Royal Rumble (2004)

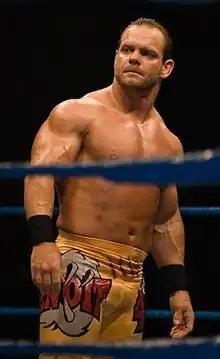
Chris Benoit, the first Royal Rumble match entrant, eventually going on to win the match and the World Heavyweight Championship at WrestleMania XX.

The main event was the annual 30-man Royal Rumble match, where the winner would get to wrestle the world champion of his brand at WrestleMania XX. Chris Benoit and Randy Orton were the first two entrants. As the match started, Benoit and Orton battled each other until Mark Henry entered at #3 and began attacking both Benoit and Orton. Tajiri entered at #4 and performed a Handspring Back Elbow on Orton. Orton battled Henry and Benoit battled Tajiri until Bradshaw entered at #5 and began dominating all the participants by finishing off Orton, then Henry, then Tajiri, with three consecutive Clotheslines from Hell. Bradshaw attempted to perform a Clothesline from Hell on Benoit, but Benoit countered it into a Crippler Crossface. Bradshaw got out of the hold by picking Benoit up and tossing him over the top rope. However, Benoit jumped on the apron and eliminated Bradshaw instead. Rhyno entered at #6 and attacked Orton, before focusing on Benoit. Tajiri battled Henry and applied a Tarantula on Henry. Rhyno performed a Spinebuster on Benoit and attempted to perform a Gore on Benoit but Benoit avoided the move and Rhyno instead crashed a rope hung Tajiri. This caused Tajiri to get eliminated from the match. Benoit then tossed Henry over the top rope, eliminating him. Matt Hardy entered at #7, but was quickly tossed over the top rope by Benoit but Hardy landed on the apron. Rhyno tried to eliminate Hardy but Hardy stayed in the ring. Scott Steiner entered at #8 and started dominating all of the participants of the match. Hardy and Orton battled in the corner, where Hardy had nearly eliminated Orton until Benoit attacked Hardy and Orton was saved from being eliminated. Matt Morgan entered at #9 and he performed a Sitout Powerbomb on Benoit and a Big Boot on Hardy. The Hurricane entered at #10 and performed a Diving Crossbody on Hardy. The Hurricane then began fighting Morgan, who dominated The Hurricane and eliminated him by tossing him over the top rope. Morgan then tried to eliminate Hardy in the same way, but Hardy landed on the apron and stayed in the ring. Benoit began fighting Rhyno, Steiner battled Orton and Hardy battled Morgan until Booker T entered at #11. Booker T attacked Steiner and then performed a Scissors Kick on Orton. Booker T then eliminated Steiner from the match. Kane entered at #12. Morgan started attacking Kane but Kane performed a Chokeslam on Morgan. Kane performed a Big Boot on Rhyno and then Kane chokeslammed Orton. Eventually, The Undertaker's entrance theme music began playing in the arena and the lights went out. When the lights came back, Kane was distracted and Booker T eliminated Kane from behind. Following Kane's elimination, Spike Dudley entered at #13. Kane was angered at it and he thought that it was Dudley, who played The Undertaker's gong. An enraged Kane performed a Chokeslam on Dudley on the ramp and Dudley was knocked out which meant that he was unable to participate in the Royal Rumble. Rikishi entered at #14. Along with Rikishi's entrance, Benoit backdropped Rhyno over the top rope, eliminating him. Rikishi started attacking Hardy and performed a Stink Face on Morgan. René Duprée entered at #15 and started battling Hardy before dropkicking him over the top rope to eliminate him. However, after eliminating Hardy, Duprée was eliminated himself by Rikishi when Rikishi performed a Savate Kick on Duprée, causing him to fall over the top rope. A-Train entered at #16 and began attacking Rikishi. Benoit eventually eliminated Morgan. Orton began dominating the match as he eliminated Rikishi and then backdropped Booker T over the top rope to eliminate him. Benoit battled A-Train, while Shelton Benjamin entered at #17. Benoit eliminated A-Train and Benjamin tried to perform a Superkick on Orton, but Orton ducked the move and eliminated Benjamin. The first two entrants of the match, Benoit and Orton were left remaining. Ernest Miller entered at #18, along with his manager Lamont. Instead of using the opportunity of eliminating the knocked out Benoit and Orton, Miller and his manager Lamont danced to Miller's entrance theme. However, Benoit and Orton recovered and ruined the dance as Benoit tossed Lamont over the top rope and Orton eliminated Miller from the match. Following Miller's elimination, Benoit and Orton continued to battle each other. Kurt Angle entered at #19 and began fighting Benoit while Orton recovered in the corner. Rico entered at #20 and began battling Orton. Rico performed a Roundhouse Kick on Orton while Benoit performed three consecutive German Suplexes on Angle in a row. Orton recovered and backdropped Rico over the top rope, eliminating him. Test's music began playing at #21 but Test did not appear, as he was found knocked out at backstage by some doctors and the Raw Sheriff Stone Cold Steve Austin. Austin ordered someone to replace Test and gave him the #21 entry number. This person was revealed to be Mick Foley who immediately started attacking Orton. Foley performed a Flying Clothesline on Orton, eliminating Orton and himself in the process. Foley and Orton continued to fight each other after their eliminations. Christian entered at #22 and started battling Benoit and Angle. Foley and Orton numerously attacked each other, where Foley was about to perform a mandible claw on Orton until Nunzio entered at #23 and Foley turned his focus on Nunzio and performed a Mandible Claw on Nunzio, knocking him down. Orton attacked Foley and then retreated to the backstage. Angle battled Christian and Benoit in the ring while Nunzio sat in the ringside, instead of entering the ring. Big Show entered at #24 and began dominating the participants in the match. Chris Jericho entered at #25 and started fighting Angle. Big Show knocked the heads of Jericho and Christian together before battling Jericho. Christian started attacking Big Show. Benoit, Angle, Christian and Jericho tried to eliminate Big Show but failed. Charlie Haas entered at #26 and was double-teamed by Jericho and Christian. Jericho eventually eliminated Christian. Billy Gunn entered at #27 and performed a Legdrop Bulldog, which he called "Fameasser" on Angle. Gunn then performed a Fameasser on Jericho and fought Big Show and Haas. John Cena entered at #28 but instead of entering the ring, he focused on Nunzio, who was sitting in the ringside. Cena tossed Nunzio into the ring and began attacking him until Big Show started attacking Cena. Big Show and Nunzio double-teamed Cena until Nunzio attempted to eliminate Big Show, but failed. Cena started attacking Big Show and tried to eliminate him while Nunzio tried to eliminate Benoit. Rob Van Dam entered at #29 and started dominating all the participants of the match. Nunzio tried to eliminate Van Dam but Haas battled Nunzio. Big Show battled Gunn and Cena performed a Fireman's Carry Takeover, which he called "F-U", on Angle. Goldberg entered at #30 and performed a Spear on Big Show and then speared Gunn. Goldberg punched several wrestlers including Angle, Jericho, Van Dam, Cena, and Haas. Nunzio jumped on Goldberg's back while Goldberg eliminated Haas from the match. Van Dam kicked Goldberg. Goldberg speared Nunzio and then clotheslined Gunn over the top rope, eliminating him. Goldberg picked up Nunzio in a Military Press and threw him over the top rope, eliminating him from the match. Goldberg started attacking Big Show, until Brock Lesnar interfered in the match and performed a F5 on Goldberg and left the ring. Goldberg was distracted and when he recovered, Angle eliminated him from behind. Benoit, Angle, Jericho, Cena and Van Dam all teamed up against Big Show when Big Show picked up Cena and Angle performed a Chop Block on Big Show. Van Dam performed a Slingshot Legdrop and followed it with a Five-Star Frog Splash on Big Show. All the five participants tried to eliminate Big Show, but Big Show shoved all of them and eliminated Cena. Van Dam attempted to perform a Monkey Flip on Big Show, but Big Show tossed him over the top rope, eliminating Van Dam, leaving Big Show, Benoit, Angle and Jericho as the final four competitors. Big Show backdropped Jericho over the top rope but Jericho landed on the apron and entered the ring. Jericho applied an Elevated Boston Crab, which he calls "Walls of Jericho" on Big Show. Angle attacked Jericho and Big Show picked up Jericho and eliminated him. Big Show chokeslammed Benoit and fought Angle. Angle performed an Olympic Slam, which he calls "Angle Slam" on Big Show and then performed an Angle Slam on Benoit. Big Show eventually tried to perform a Chokeslam on Angle but Angle rolled it into an Ankle Lock. Big Show was near the ropes, and he flipped out of the Ankle Lock, causing Angle to get eliminated. Big Show landed on the apron. Benoit climbed the top rope and performed a Flying Forearm on the back of Big Show's neck, sending Big Show back into the ring. Big Show tried to perform a Chokeslam on Benoit, but Benoit countered it into a Crippler Crossface. Benoit eventually landed on the apron while applying a front headlock on Big Show. He dragged Big Show over the top rope, who flipped over and got tossed on the floor over the top rope, getting eliminated. As a result, Benoit won the Royal Rumble match and became the second person in history to win the match from the #1 spot (after Shawn Michaels in 1995 and later Edge in 2021 and Rhea Ripley in 2023). He also broke Bob Backlund's longevity record in 1993 by staying in the match for 1:01:30.